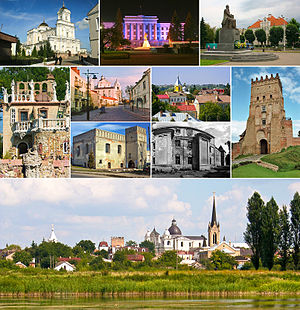
Lutsk
Lutsk er en ukrainsk by i den historiske region Volhynien. Byen er administrativt center i Volyn oblast og har 217.225 indbyggere.